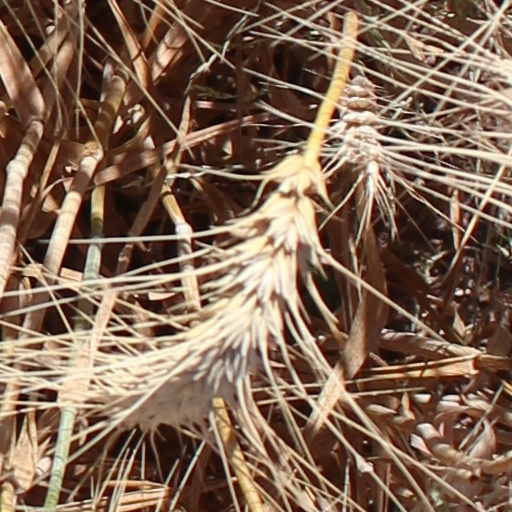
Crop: wheat